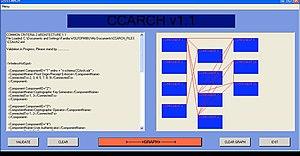
copie ecran ccarch
Les critères communs sont un ensemble de normes internationalement reconnu dont l'objectif est d'évaluer de façon impartiale la sécurité des systèmes et des logiciels informatiques. Également dénommés Common Criteria, ce référentiel est né d'un partenariat entre le Canada, les États-Unis et l'Europe. Grâce au cadre offert, les utilisateurs de technologies de l’information vont pouvoir utiliser des profils de protection pour spécifier les exigences fonctionnelles de sécurité attendues et les évaluateurs pourront vérifier que les produits sont bien conformes au niveau d’assurance requis.